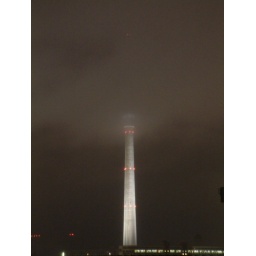
TV tower built by East Germans